Chad Geter

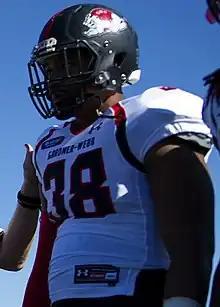
Geter with Gardner–Webb in 2016

Chad Geter (born July 19, 1994) is a former professional Canadian football defensive lineman who played for two seasons in the Canadian Football League (CFL). He was a member of the Saskatchewan Roughriders and the Montreal Alouettes. He played college football for the Gardner-Webb Runnin' Bulldogs from 2012 to 2016.